Su-style noodles

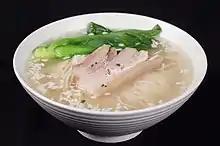
Maple Town Noodle

Su-style noodle is only popular among Yangtze River Delta due to its high cost and toppings are mostly made from local ingredients.